Nagu

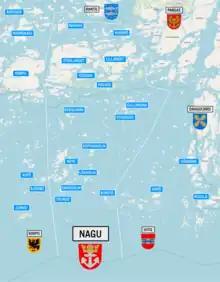
Nagu map including neighbours Korpo Rimito Pargas Dragsfjärd Hitis

Nagu is a former municipality and parish of Finland. On 1 January 2009, it was consolidated with Houtskär, Iniö, Korpo and Pargas to form the new town of Väståboland. On 1 January 2012 the name Väståboland was changed to Pargas.